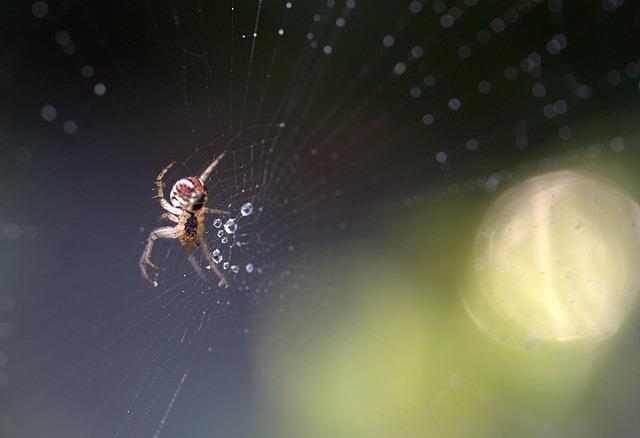
spider